Yugoslavism

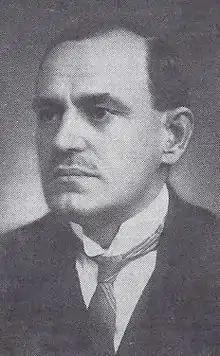
As the Interior Minister, Svetozar Pribićević centralised administration of the Kingdom of Serbs, Croats and Slovenes before adoption of constitution.

After unification, the Prince Regent appointed Stojan Protić as prime minister. Korošec was appointed his deputy, Momčilo Ninčić the finance minister, Trumbić the foreign minister, Pribićević the interior minister and Ljubomir Davidović, the education minister. Protić and Davidović were drawn from the largest Serbian parties – the People's Radical Party (NRS) and the Independent Radical Party, respectively. Soon afterwards, the Independent Radical Party went through a series of mergers to form the Democratic Party (DS). While the Prince Regent promised in the 1 December declaration that the Temporary National Representation would be appointed from a list of candidates approved with the agreement of the Serbian Assembly and the National Council, government minister Albert Kramer drew up the list instead.